Assassination

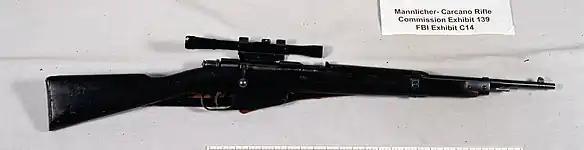
Carcano Model 38 of Lee Harvey Oswald, the assassin of President John F. Kennedy

Assassination for military purposes has long been espoused: Sun Tzu, writing around 500 BC, argued in favor of using assassination in his book "The Art of War". Over 2000 years later, in his book "The Prince", Machiavelli also advises rulers to assassinate enemies whenever possible to prevent them from posing a threat. An army and even a nation might be based upon and around a particularly strong, canny, or charismatic leader, whose loss could paralyze the ability of both to make war.